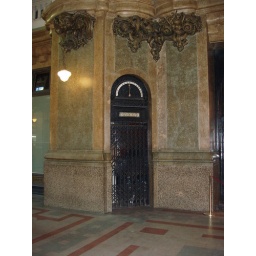
The elevator in the ground floor lobby.